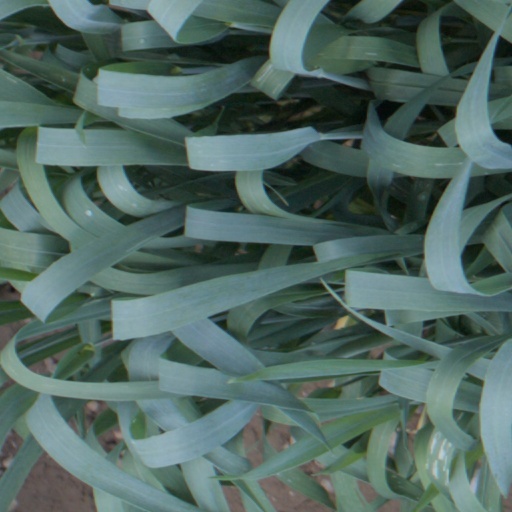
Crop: wheat